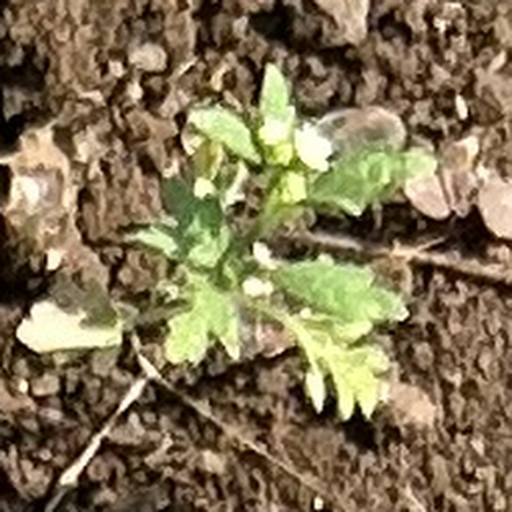
Weed species: Gajar_gavat_(Parthenium hysterophorus)